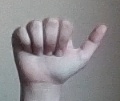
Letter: dhad